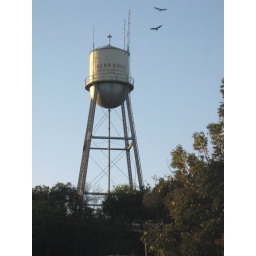
the tower says &amp;quot;americas dream town&amp;quot;, and the vultures flying around it were too perfect.